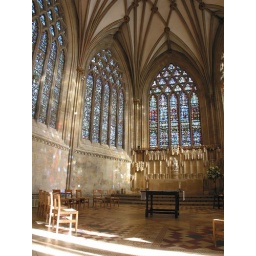
The 'shadows' cast by stained glass windows make this one of my favourite photos of the cathedral.